Danger, Go Slow

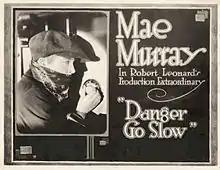
Lobby card

Danger, Go Slow is a 1918 American silent comedy film directed by Robert Z. Leonard, and starring Mae Murray, Jack Mulhall and Lon Chaney. Robert Z. Leonard and Mae Murray co-wrote the screenplay together. The film is today considered lost.